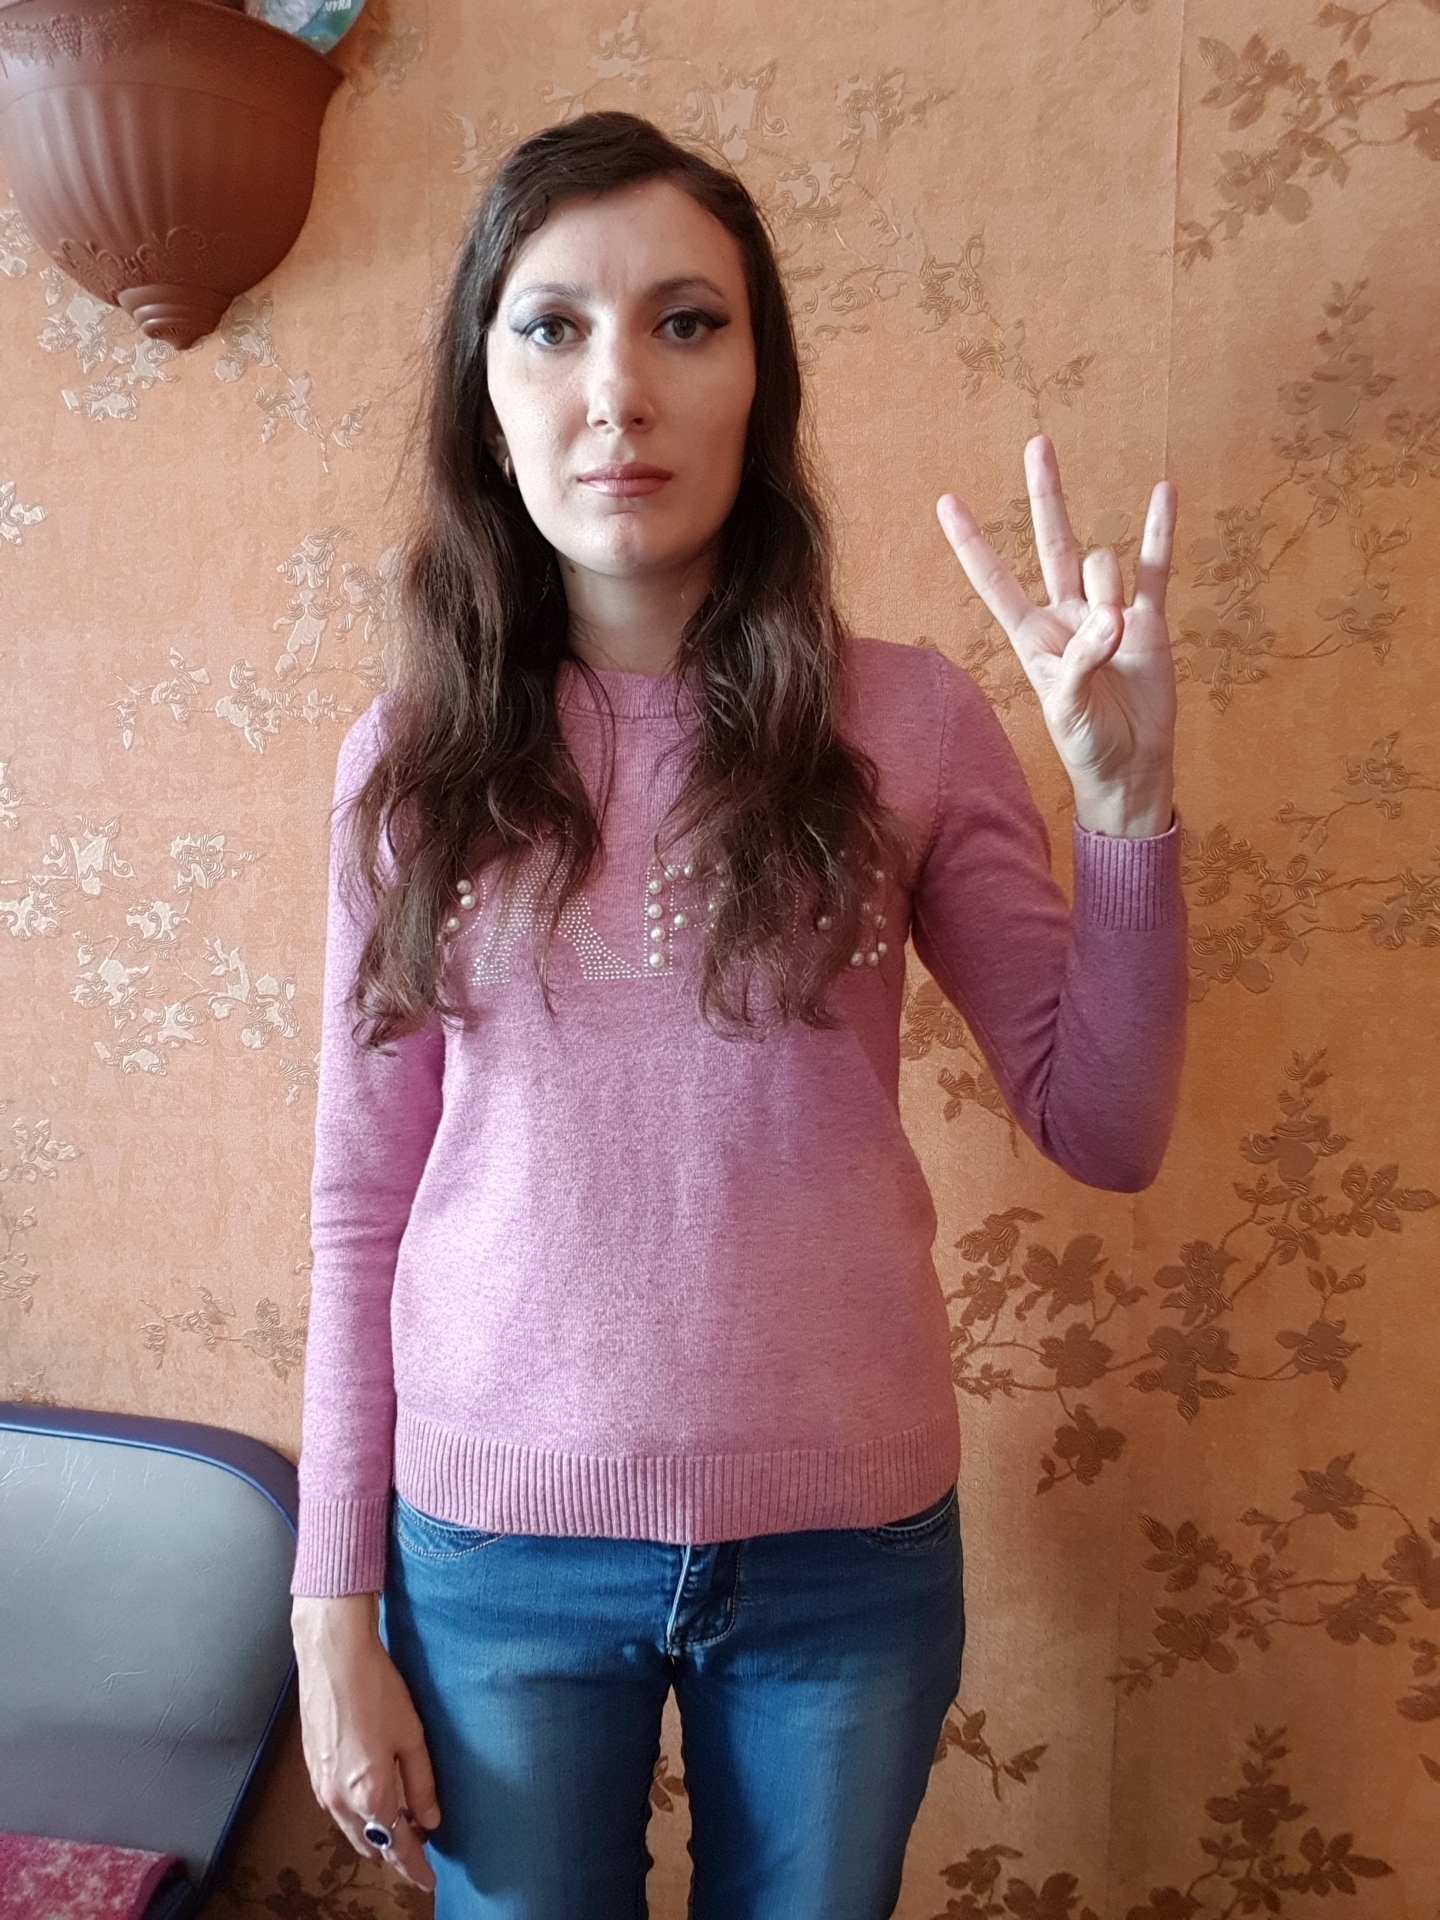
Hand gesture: three3